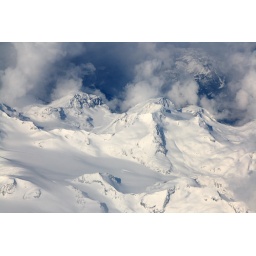
flying home - 35000 feet below - greenland